Williams v. Lee

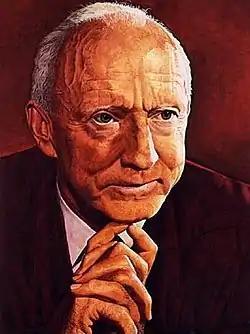
Justice Hugo Black, author of the unanimous opinion

Norman M. Littell argued the case for Williams. Littell argued that Congress had plenary power to end tribal immunity but had not done so, and other federal laws preempted state jurisdiction.